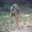
Label: deer